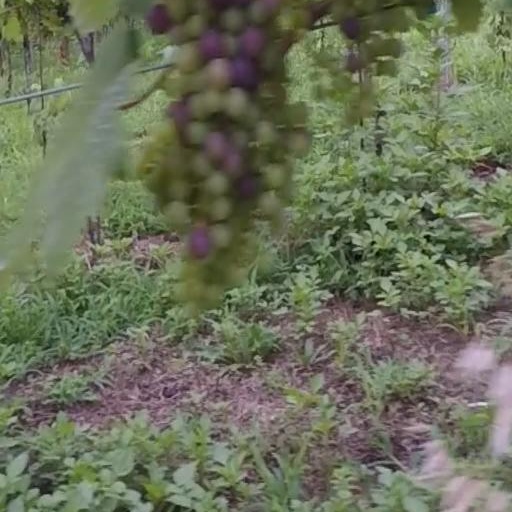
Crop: grape